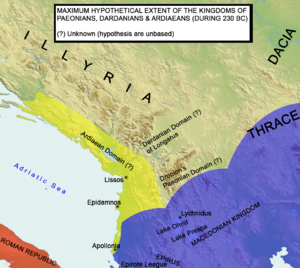
Albanien / Historie / Antikken
Kongeriget Illyrien og Dardanien i det 3. århundrede f.Kr.
Albanien, officielt Republikken Albanien, er en suveræn stat i Sydøsteuropa. Albanien er omgivet af Montenegro i nordvest, Kosovo i nordøst, Republikken Nordmakedonien i øst og Grækenland i syd og sydøst. Det har en kyst til Adriaterhavet i vest og sydvest. Landet er mindre end 72 kilometer fra Italien over Otrantostrædet, som forbinder Adriaterhavet til det Ioniske Hav.